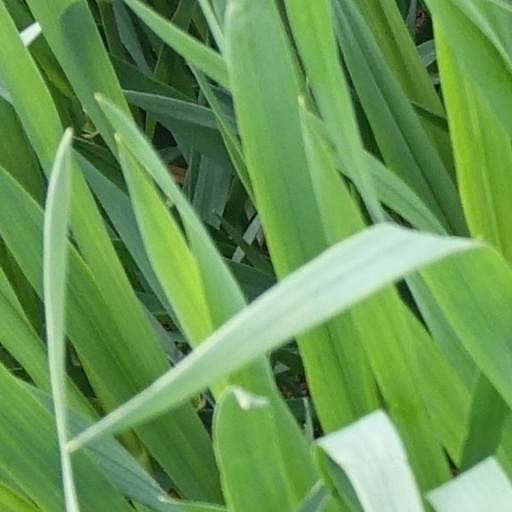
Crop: wheat